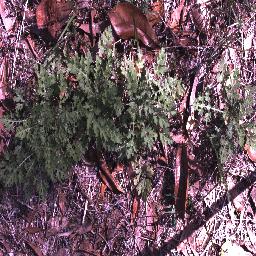
Label: parthenium